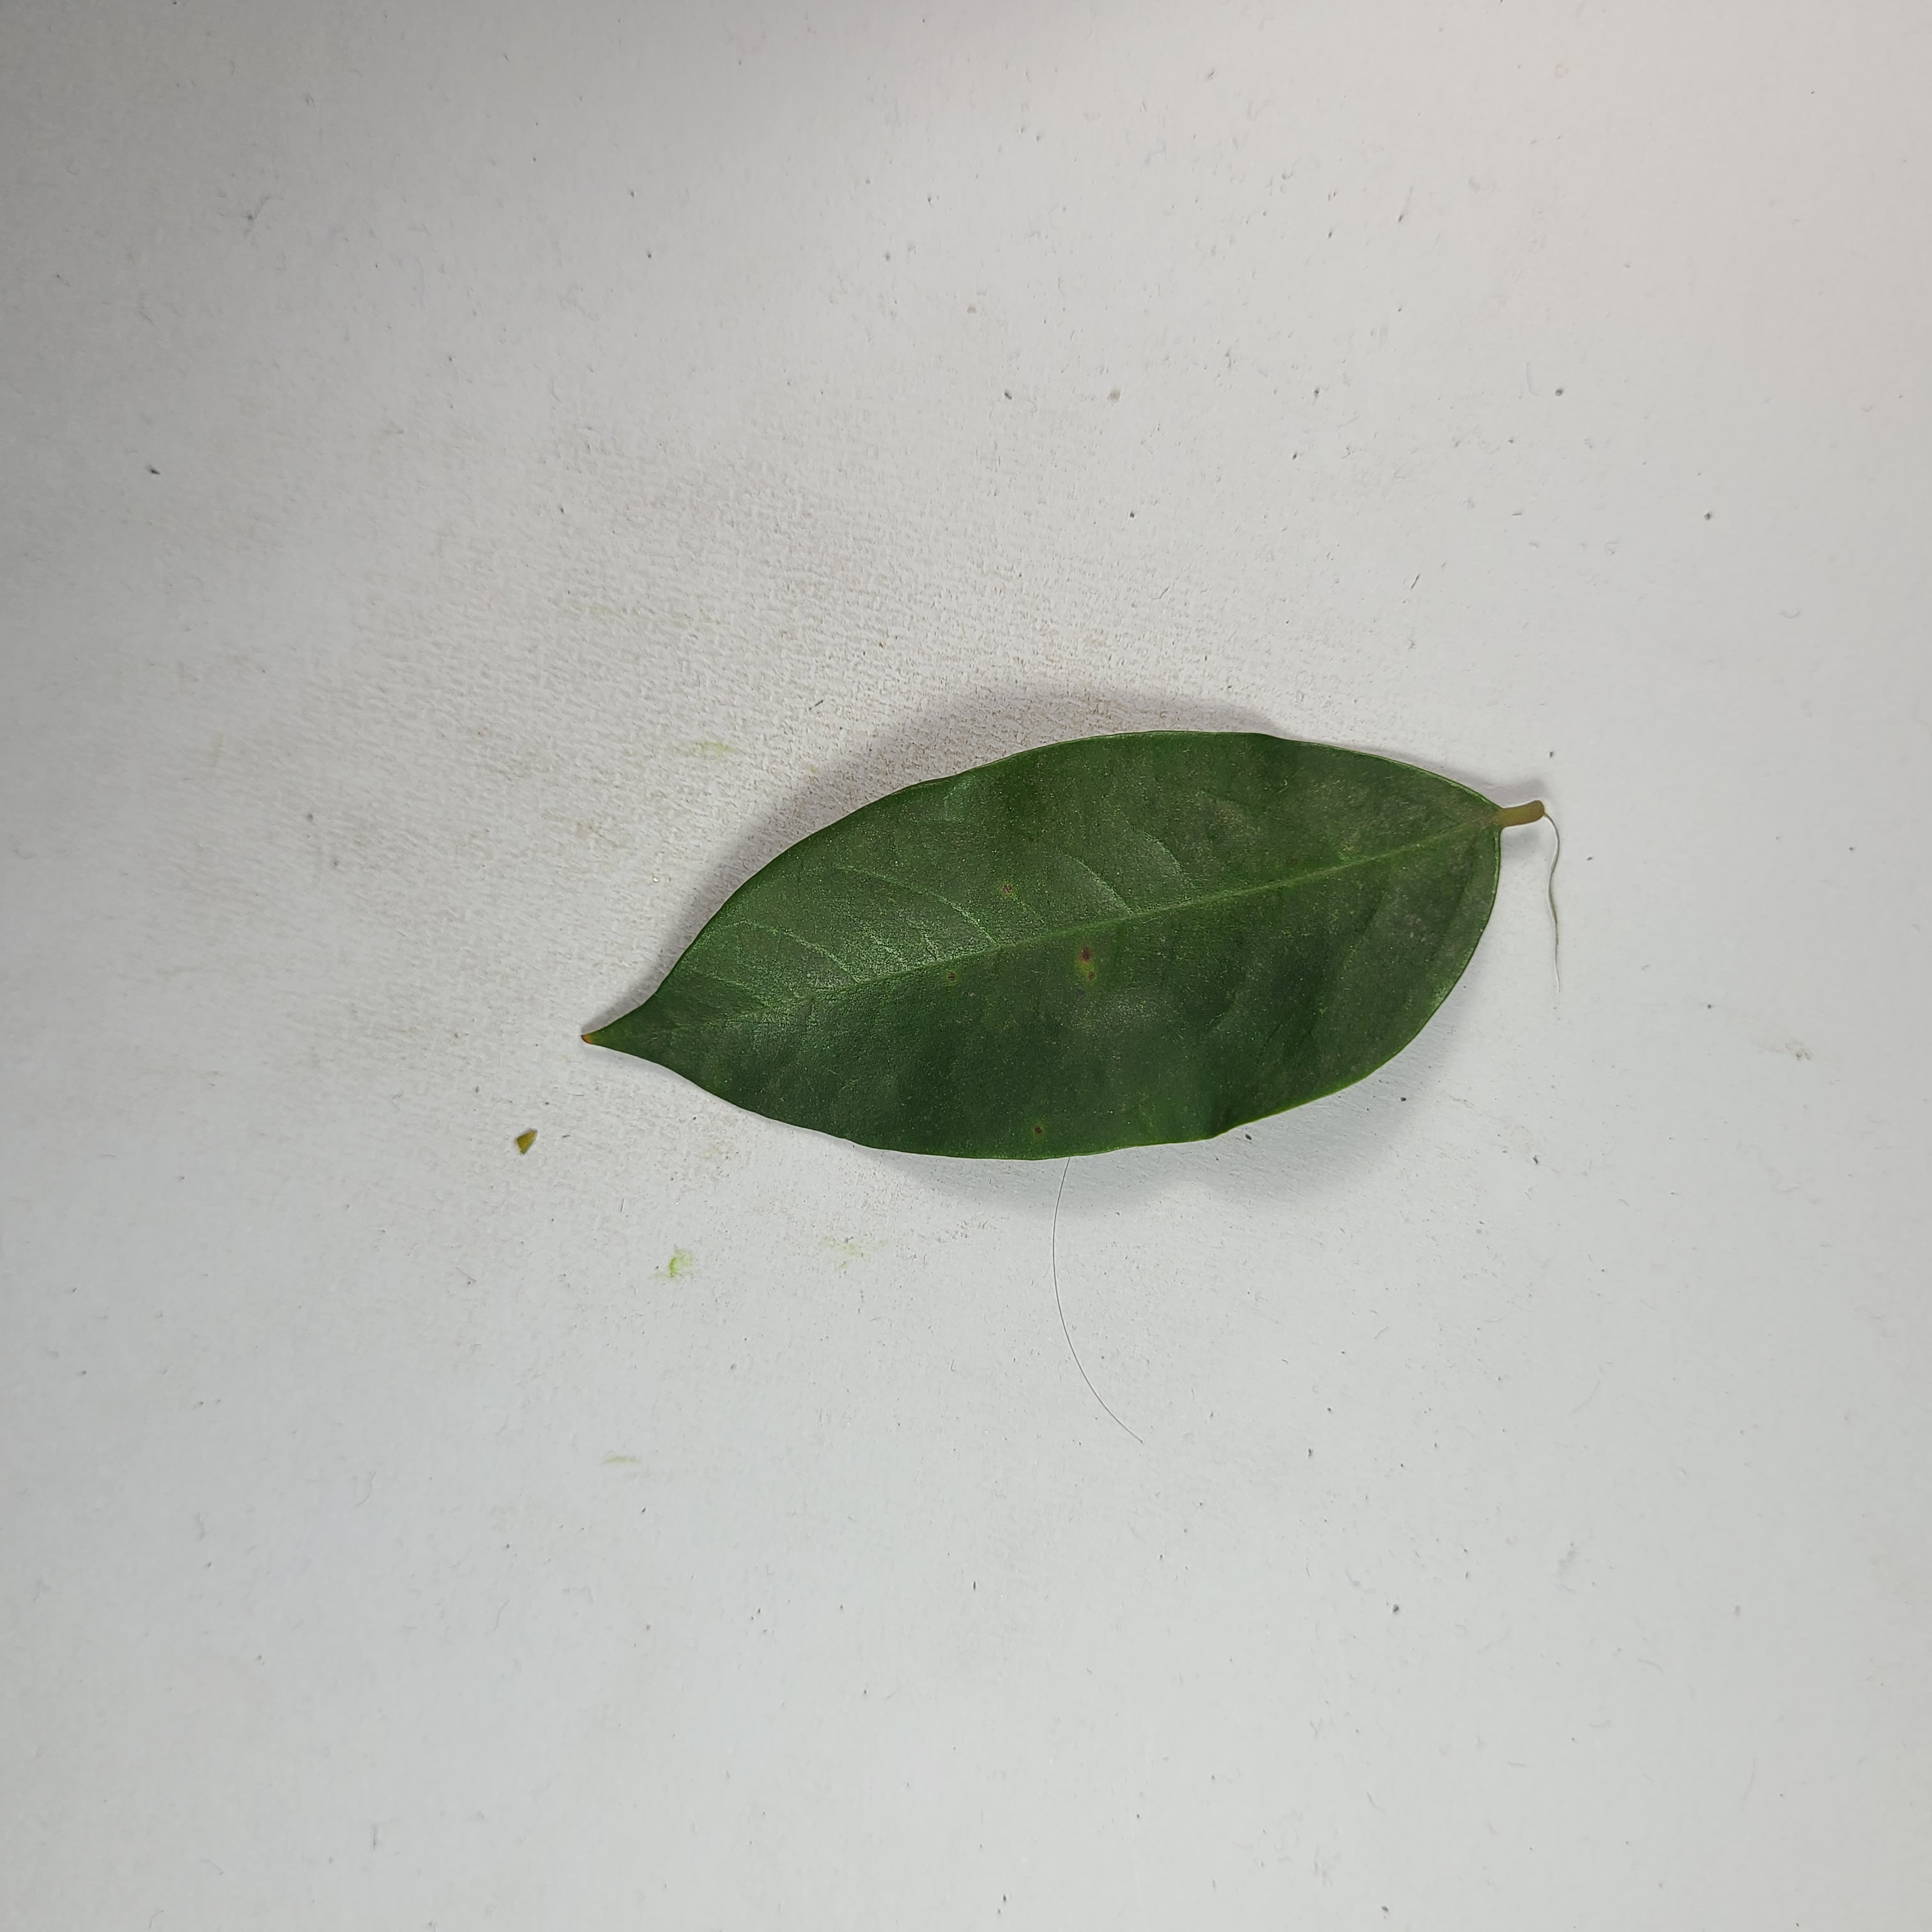
Label: Healthy Leaves